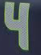
Number: 4